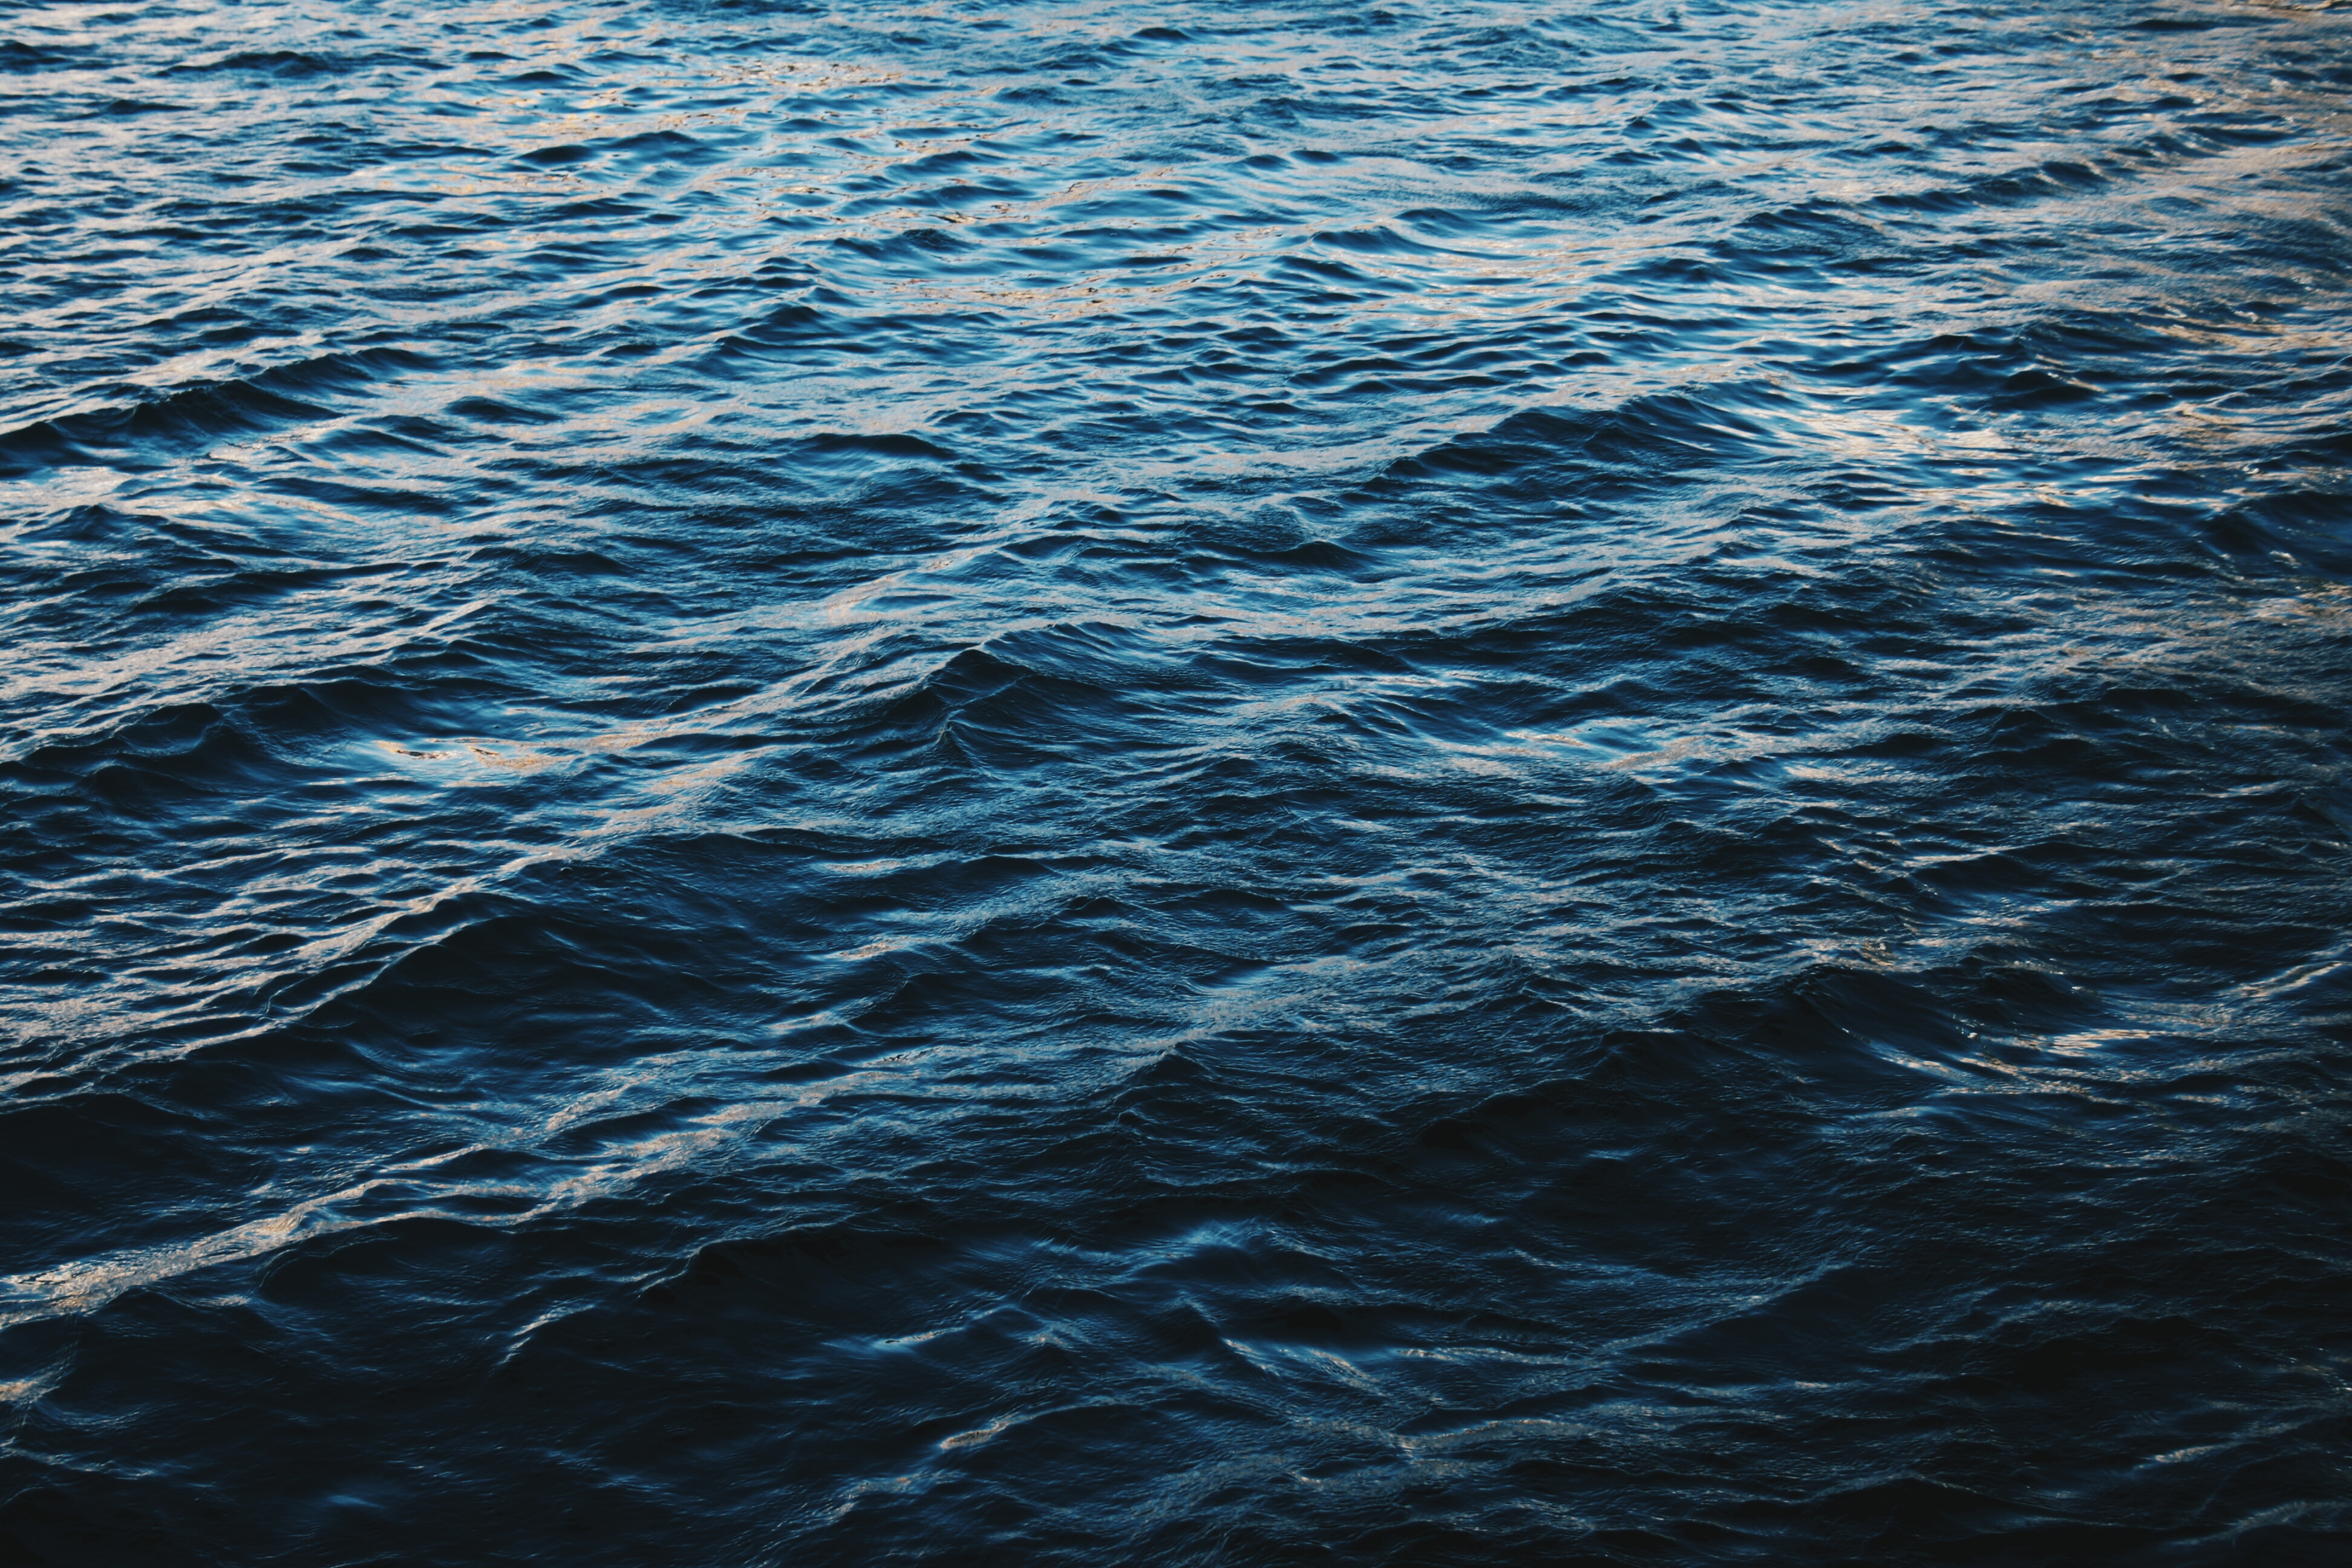
sea, coast, water, ocean, horizon, wave, ripple, blue, wind wave